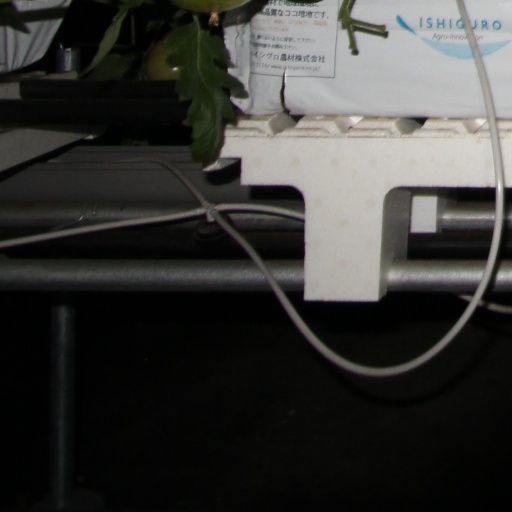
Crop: tomato